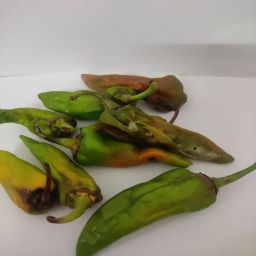
Crop: New Mexico Green Chile
Quality: Damaged